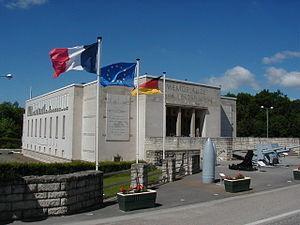
Mémorial de Verdun, musée de la Bataille de Verdun
Cette page concerne les événements qui se sont produits durant l'année 1967 en Lorraine.
Le Mémorial de Verdun est un musée consacré à l'histoire et à la mémoire de la bataille de Verdun de 1916, situé à Fleury-devant-Douaumont, à quelques kilomètres de Verdun, dans le département de la Meuse en région Grand Est.